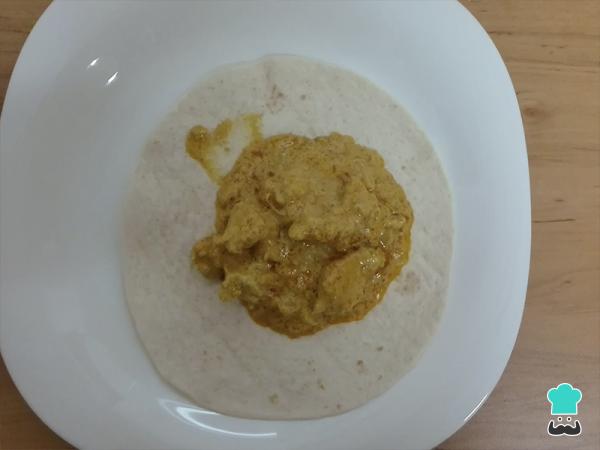
Rellenamos nuestros tacos mexicanos con pollo al curry.